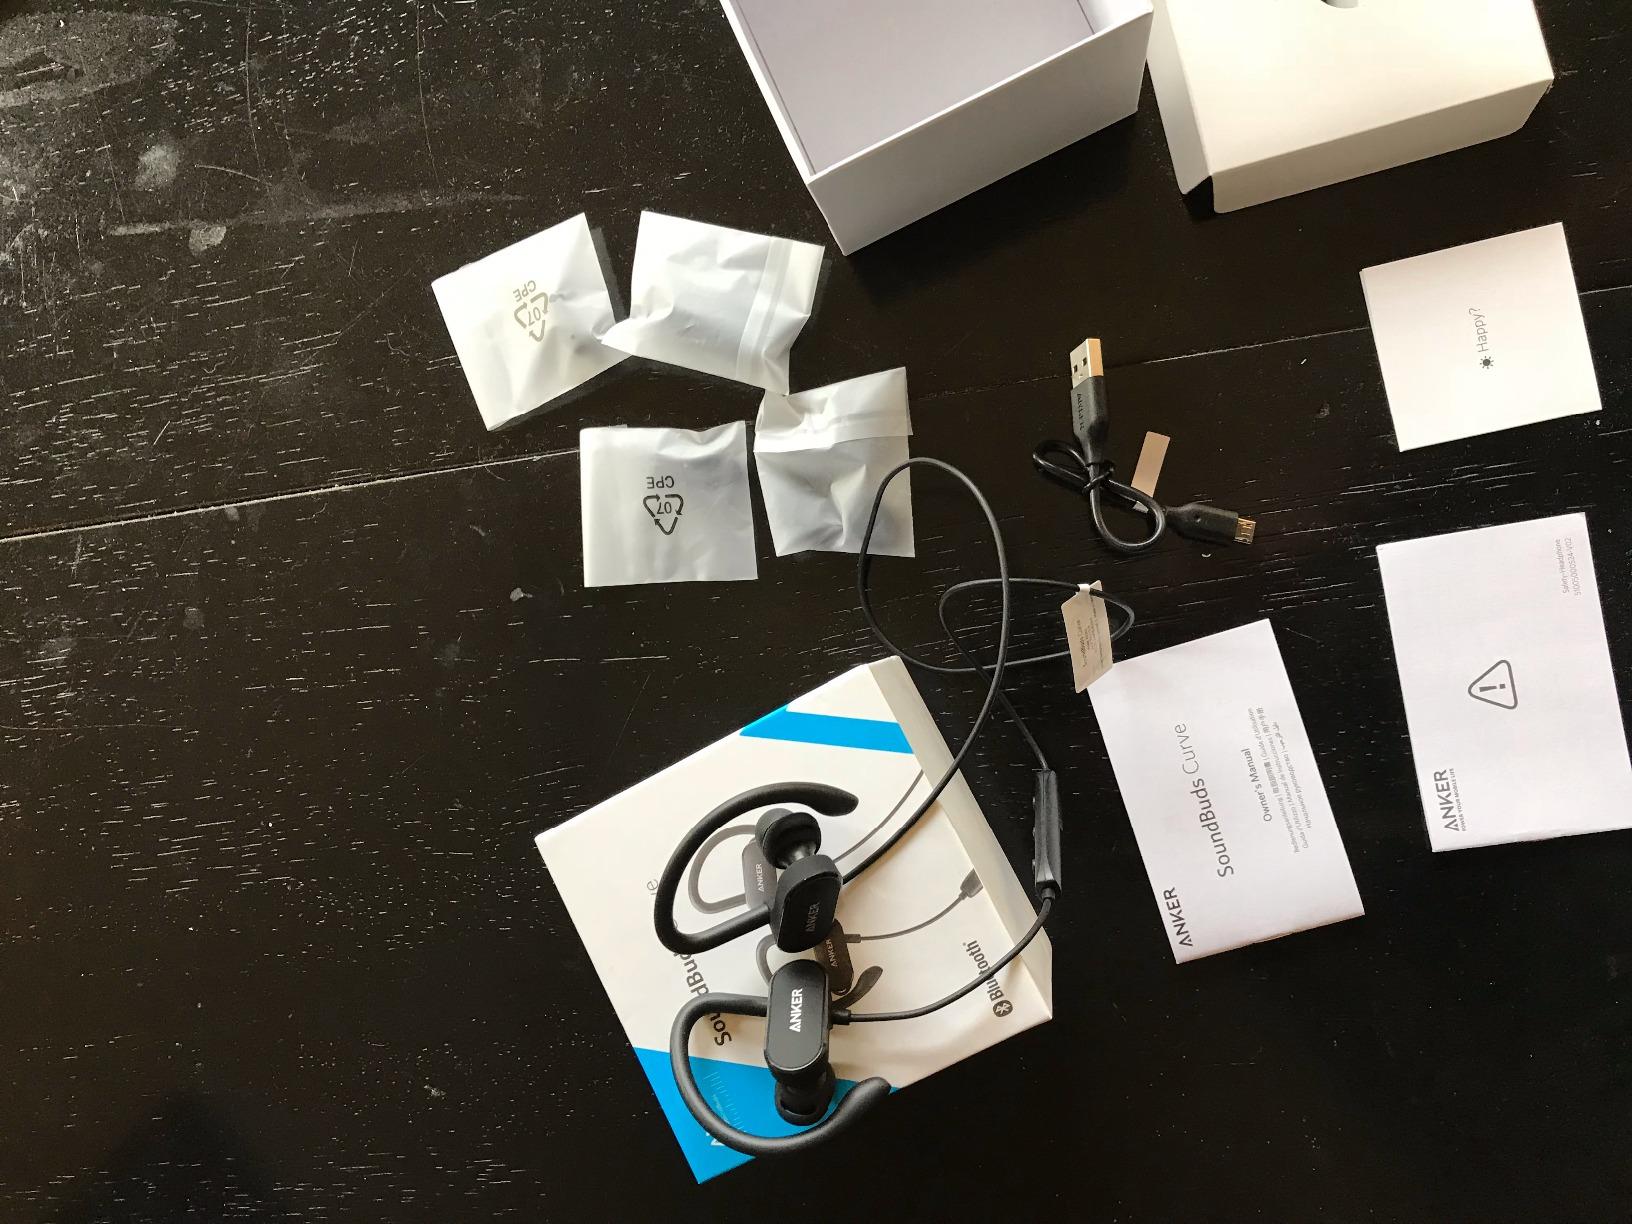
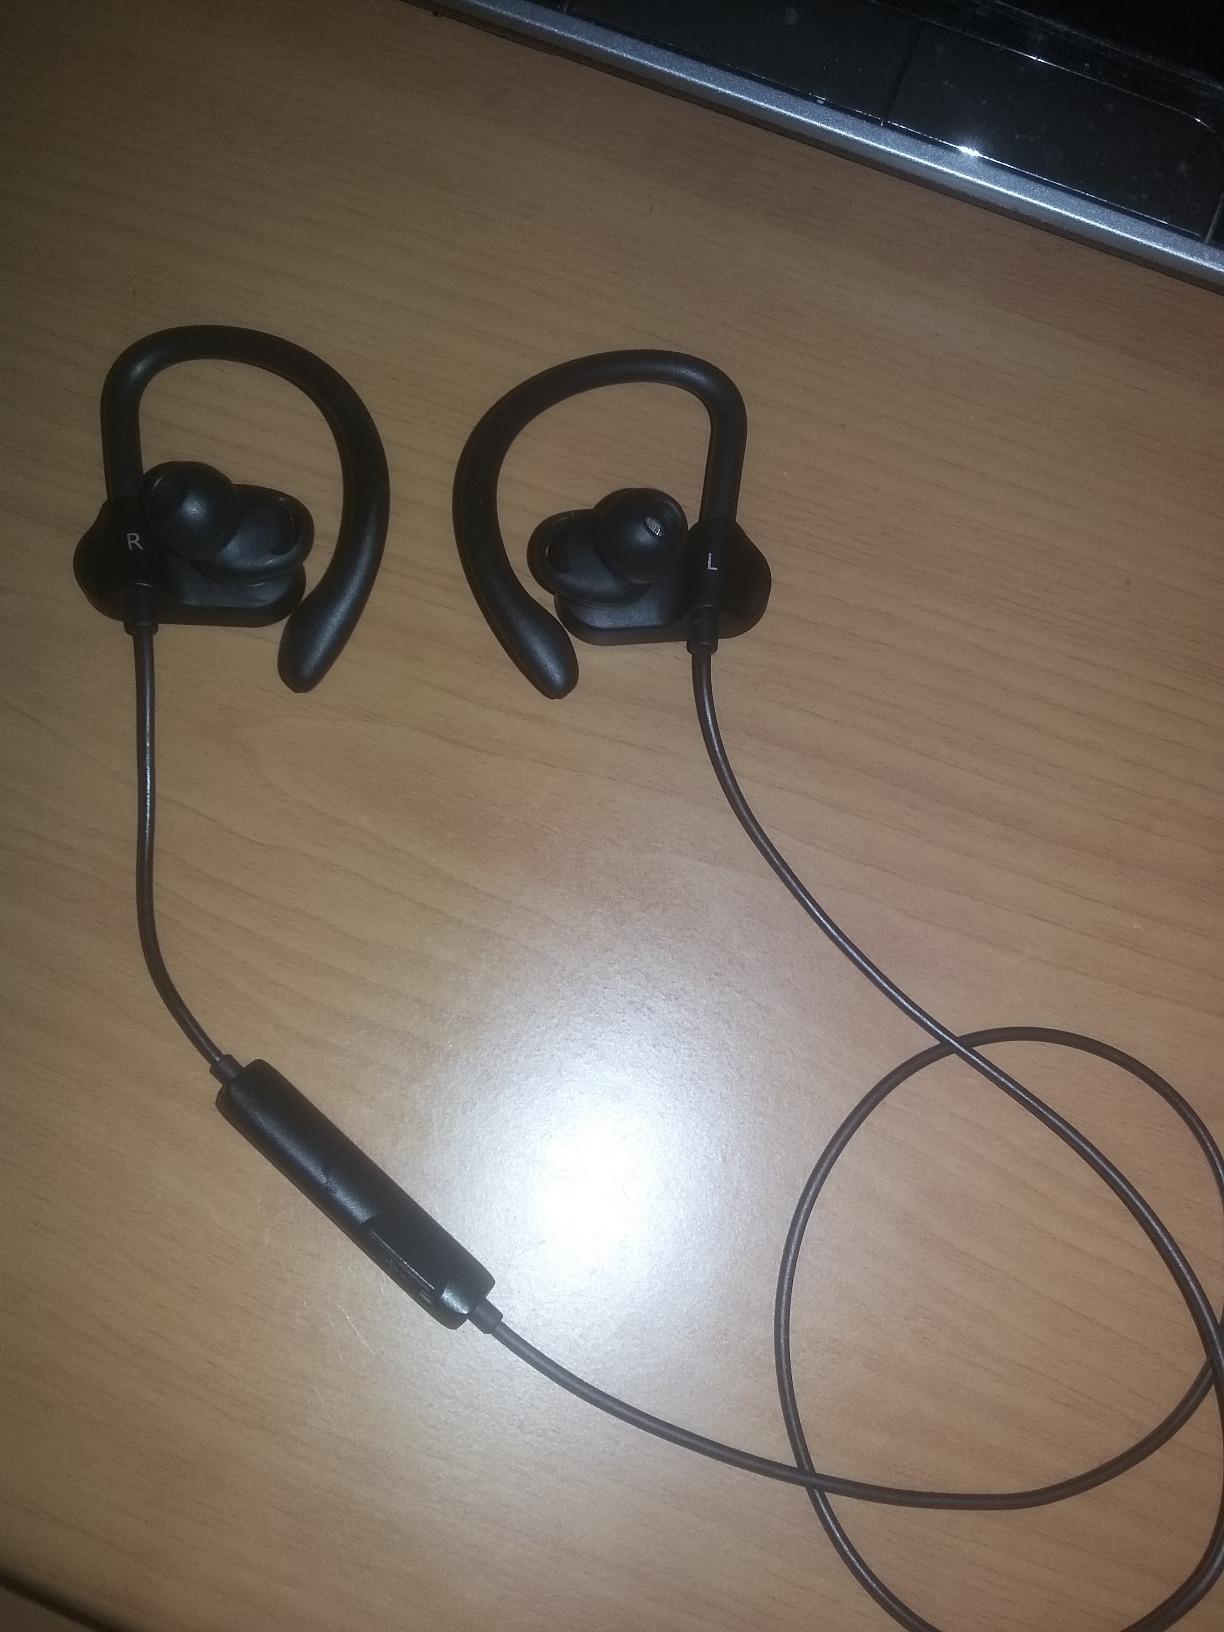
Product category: headphones
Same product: yes